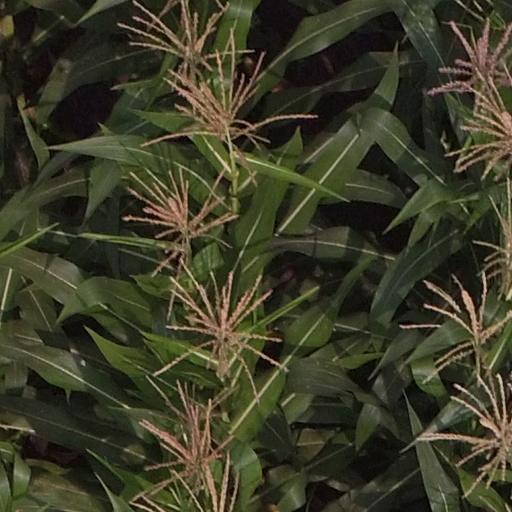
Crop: maize; corn